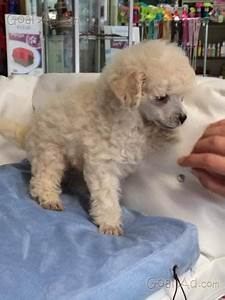
Label: cane